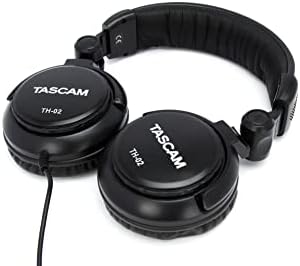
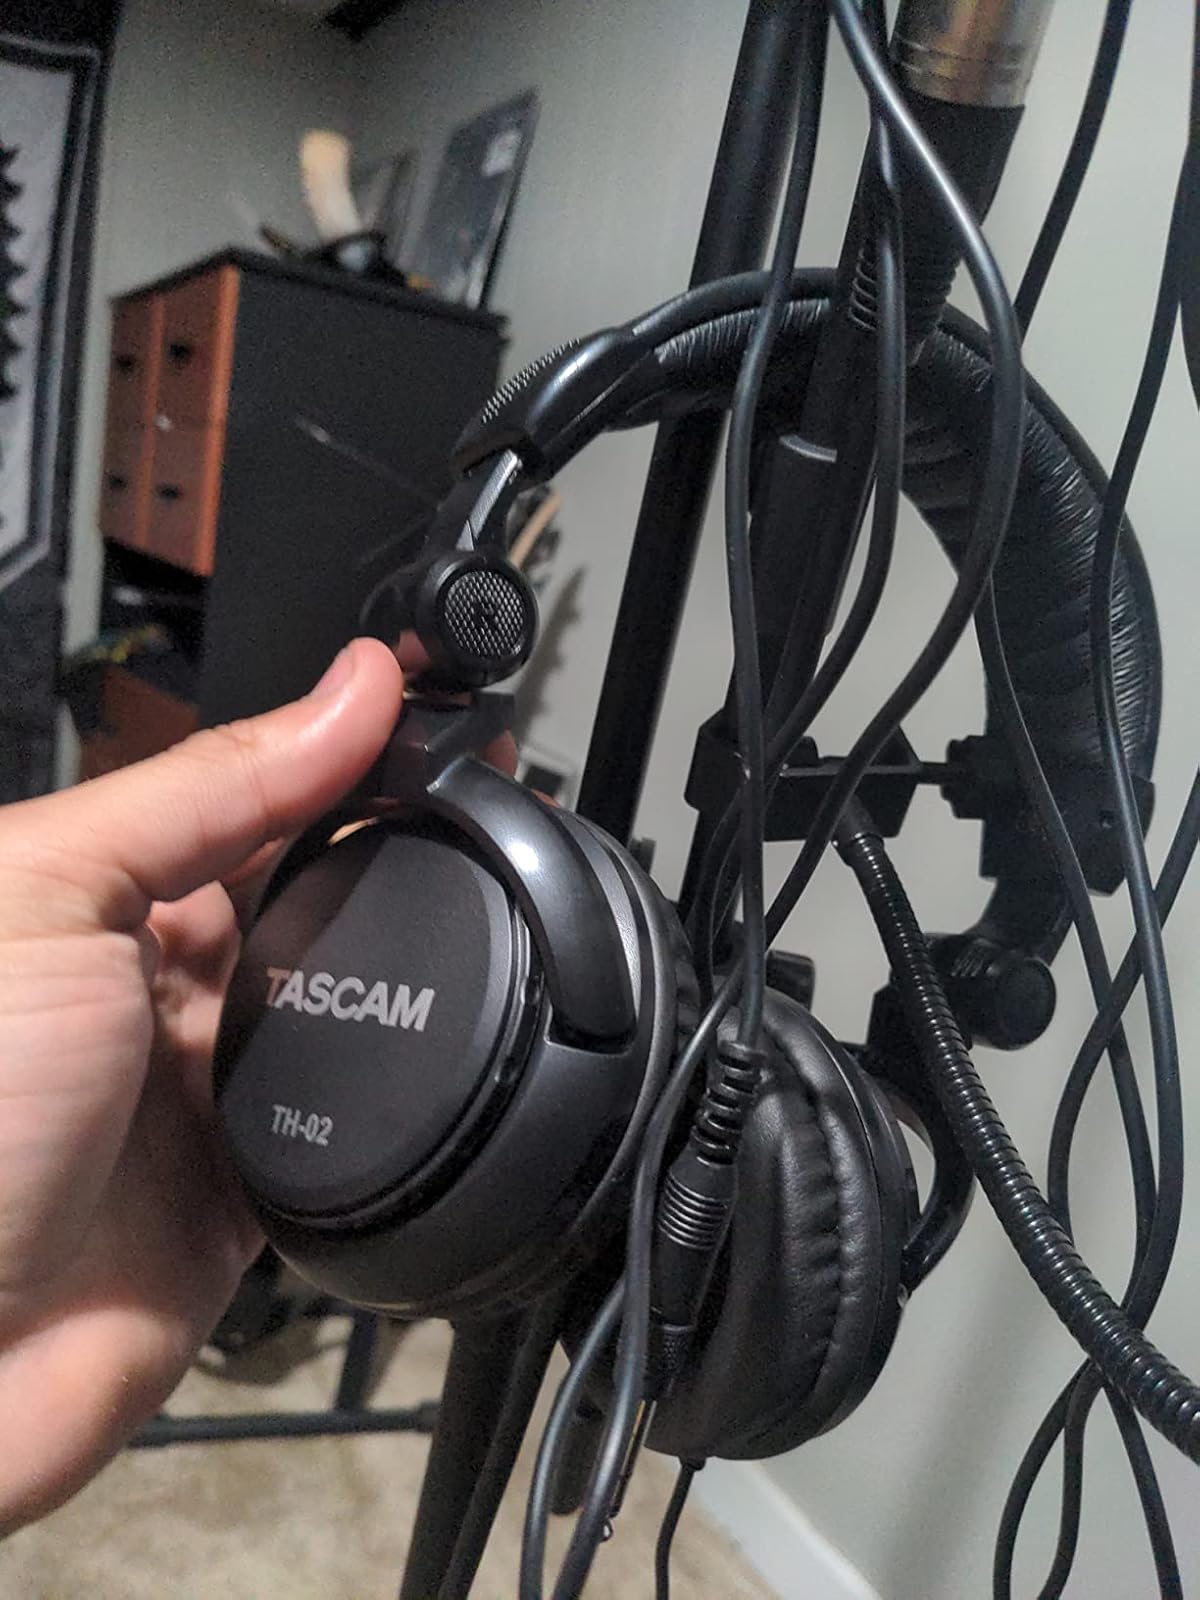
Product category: headphones
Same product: yes